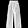
Label: Trouser